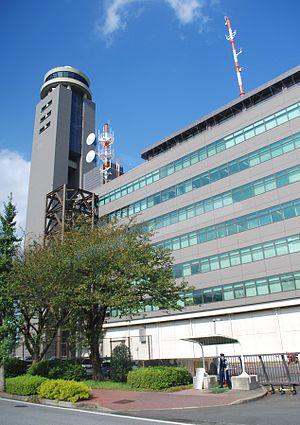
L'aéroport international de Narita, code AITA : NRT • code OACI : RJAA, est un aéroport international situé à Narita, dans la préfecture de Chiba au Japon. Il est l'un des deux principaux aéroports du Grand Tokyo, l'autre étant l'aéroport international Haneda de Tokyo. Il reçoit la plupart des vols internationaux contrairement à l'aéroport international Haneda situé bien plus près de Tokyo qui reçoit les vols intérieurs. Il est situé à une soixantaine de kilomètres à l'est de la capitale et jusqu'en 2004, il était connu comme le New Tokyo International Airport. En 2007, il était le vingt-quatrième aéroport mondial en volume de trafic total avec plus de 35 millions de passagers qui y ont transité ainsi que le huitième aéroport mondial pour le trafic international avec plus de 32 millions de passagers dans des vols internationaux en 2008.